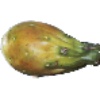
Label: Cactus fruit 1